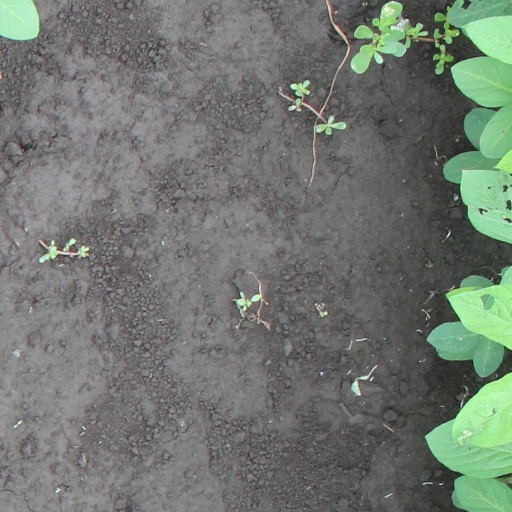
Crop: soybean